Bernard Moore (potter)

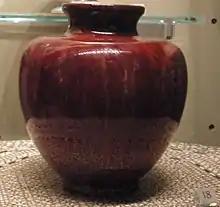
Red flambé glaze vase, 1903, V&A Museum

In 1905 he sold the business and he set up a small factory in Wolfe Street, Stoke-on-Trent, specialising in the production of pottery with flambé glazes and reduced lustre pigments. In 1906 his son Bernard Joseph Moore began working with him. Moore commissioned the pots from another maker and had them decorated at Wolfe Street. His decorators included Dora Billington, Hilda Beardmore, Hilda Lindop, Reginald Tomlinson, and John Adams.